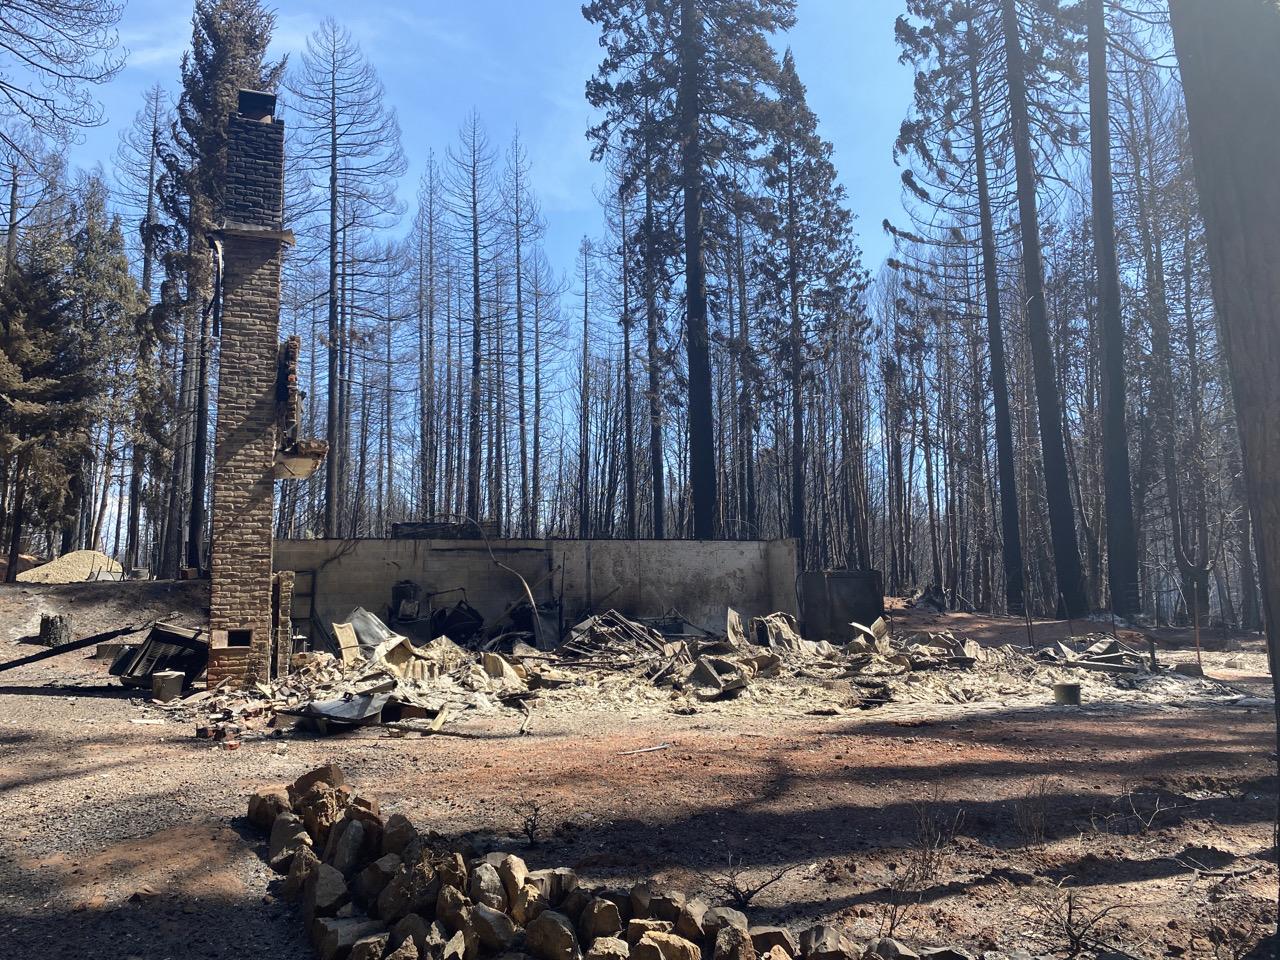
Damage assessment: destroyed